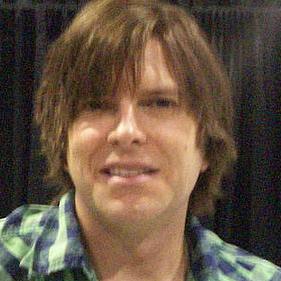
Age: 40